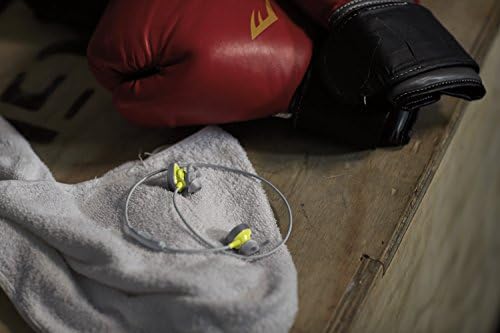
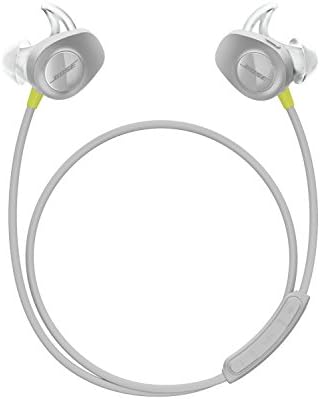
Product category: headphones
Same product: yes